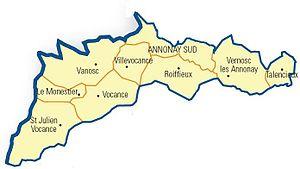
Carte détaillée des communes du canton (Ardèche)
Le canton d'Annonay-Sud est une ancienne division administrative française située dans le département de l'Ardèche et la région Rhône-Alpes.